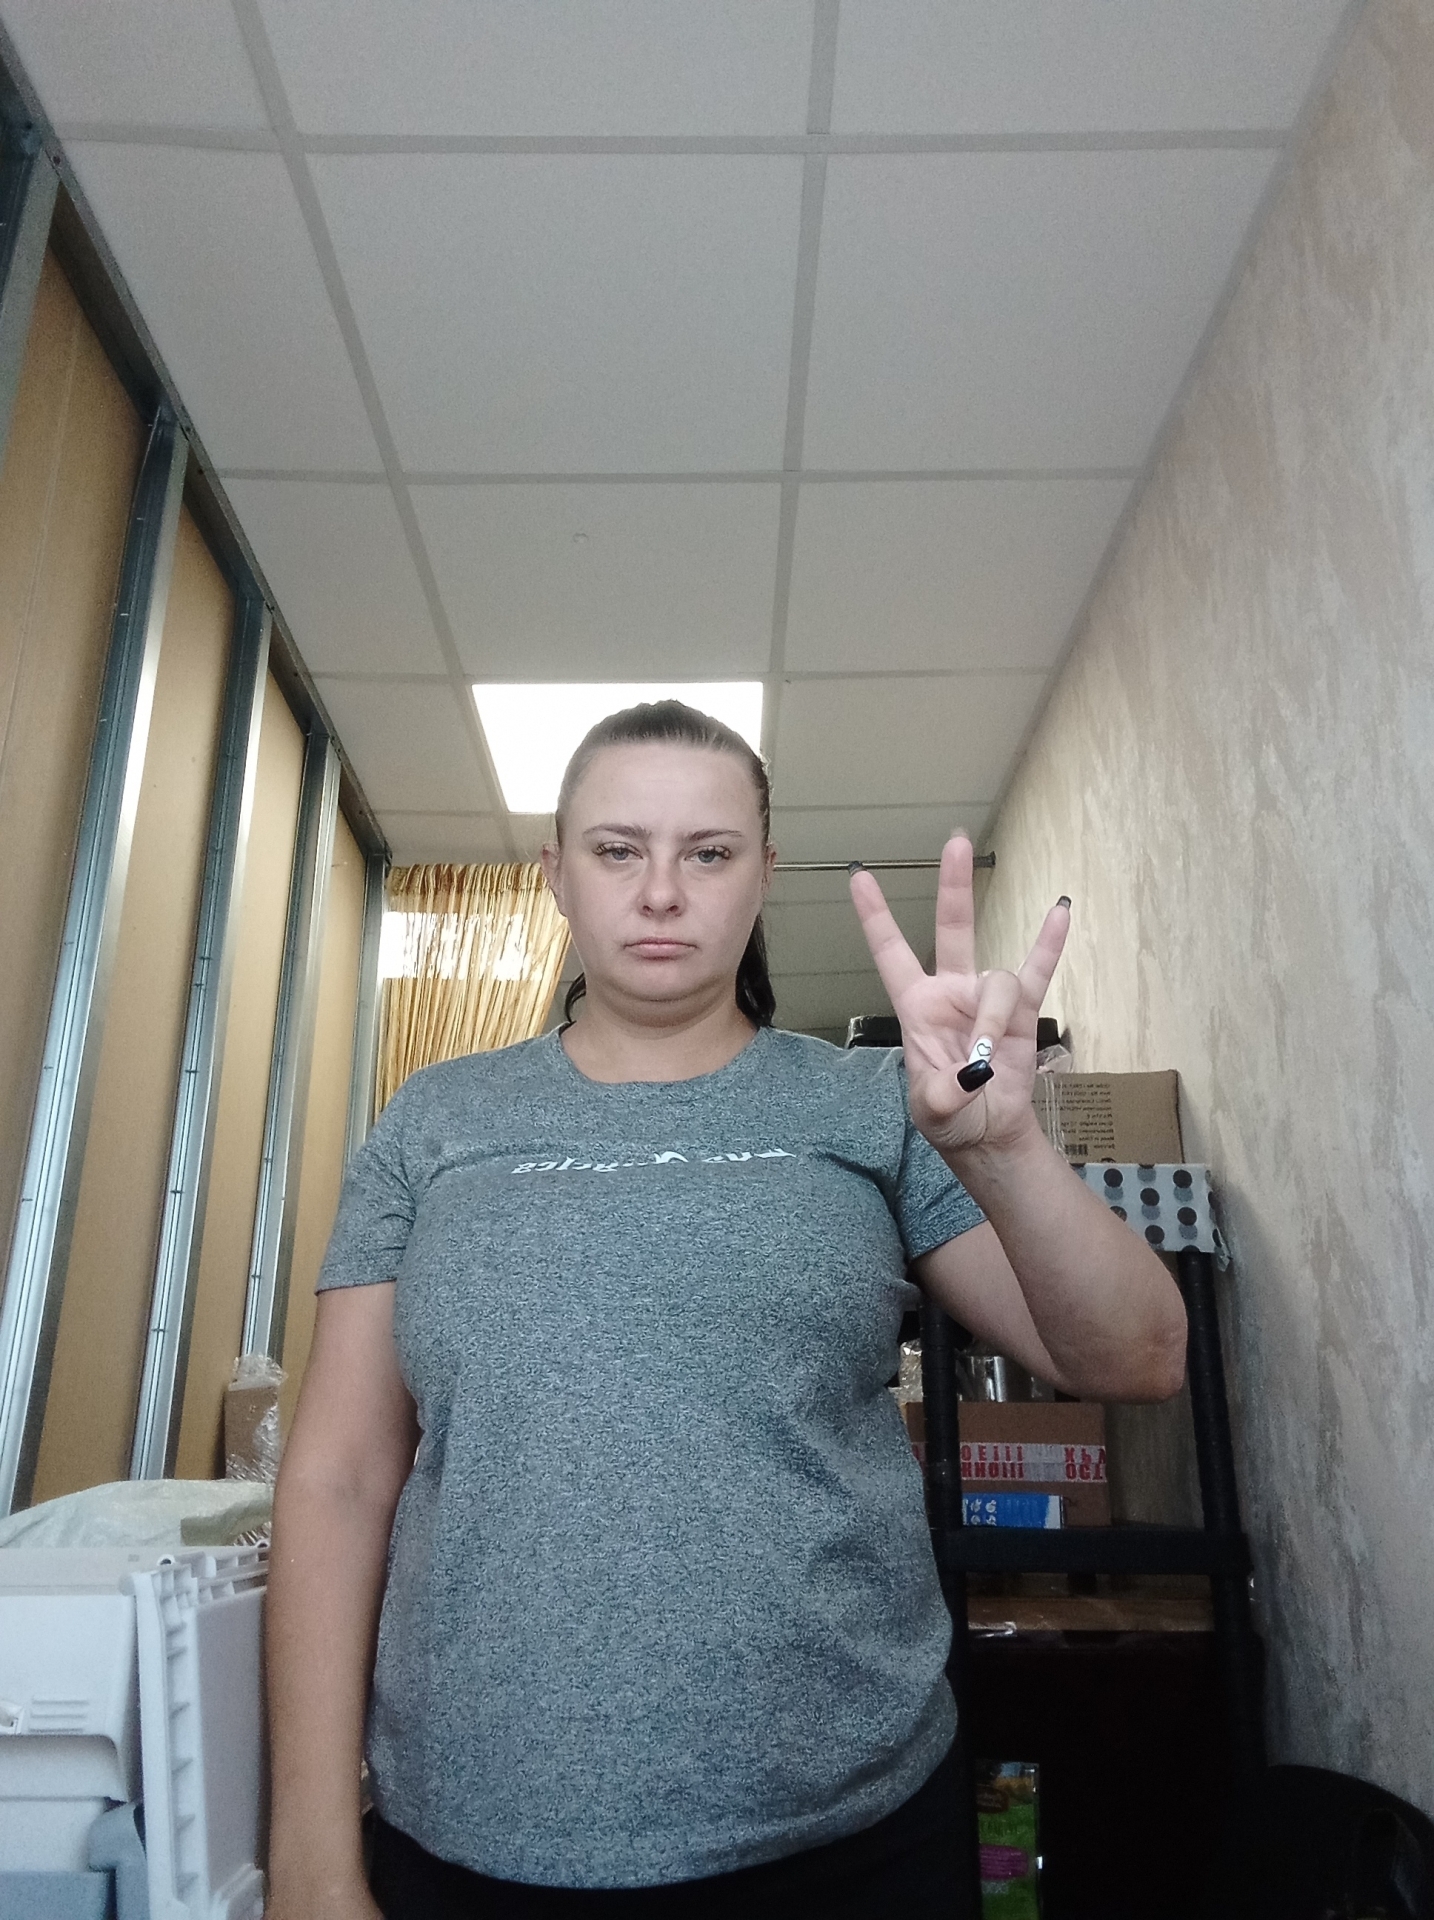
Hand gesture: three3